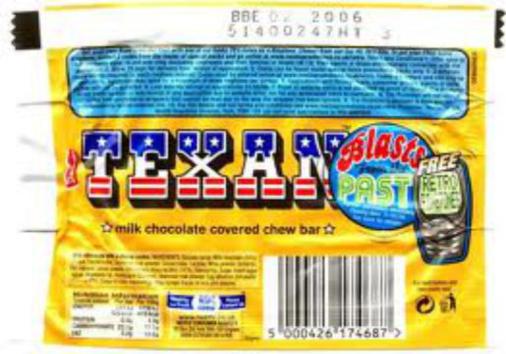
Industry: Food